2007 New Orleans Saints season

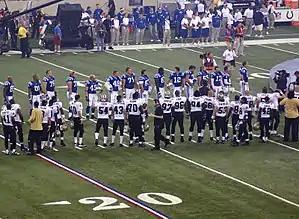
Indianapolis Colts and Saints players line up on NFL opening day, September 6, 2007

The 2007 season was the New Orleans Saints' 41st season in the National Football League (NFL), their 32nd playing home games at the Louisiana Superdome and their second under head coach Sean Payton. The team tried to improve upon its 10–6 record in 2006 and its third division title—the Saints' first in the NFC South. Their other two division titles were in the NFC West, prior to the league's 2002 realignment. After opening up the pre-season in the Pro Football Hall of Fame Game against the Pittsburgh Steelers on August 5, 2007, the Saints ended with a 3–2 pre-season record. The Saints opened the regular season with a nationally televised game against the defending Super Bowl XLI champion Indianapolis Colts, but ultimately had a disappointing season, finishing 2007 with a 7–9 record and were officially eliminated from postseason contention for the first time since 2005. The Saints also had no player make the Pro Bowl for the first time since their 1–15 1980 season.